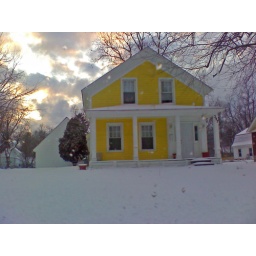
So tired of winter.... so very, very tired.Taken in Romeo, Michigan through the car window with my camera phone.